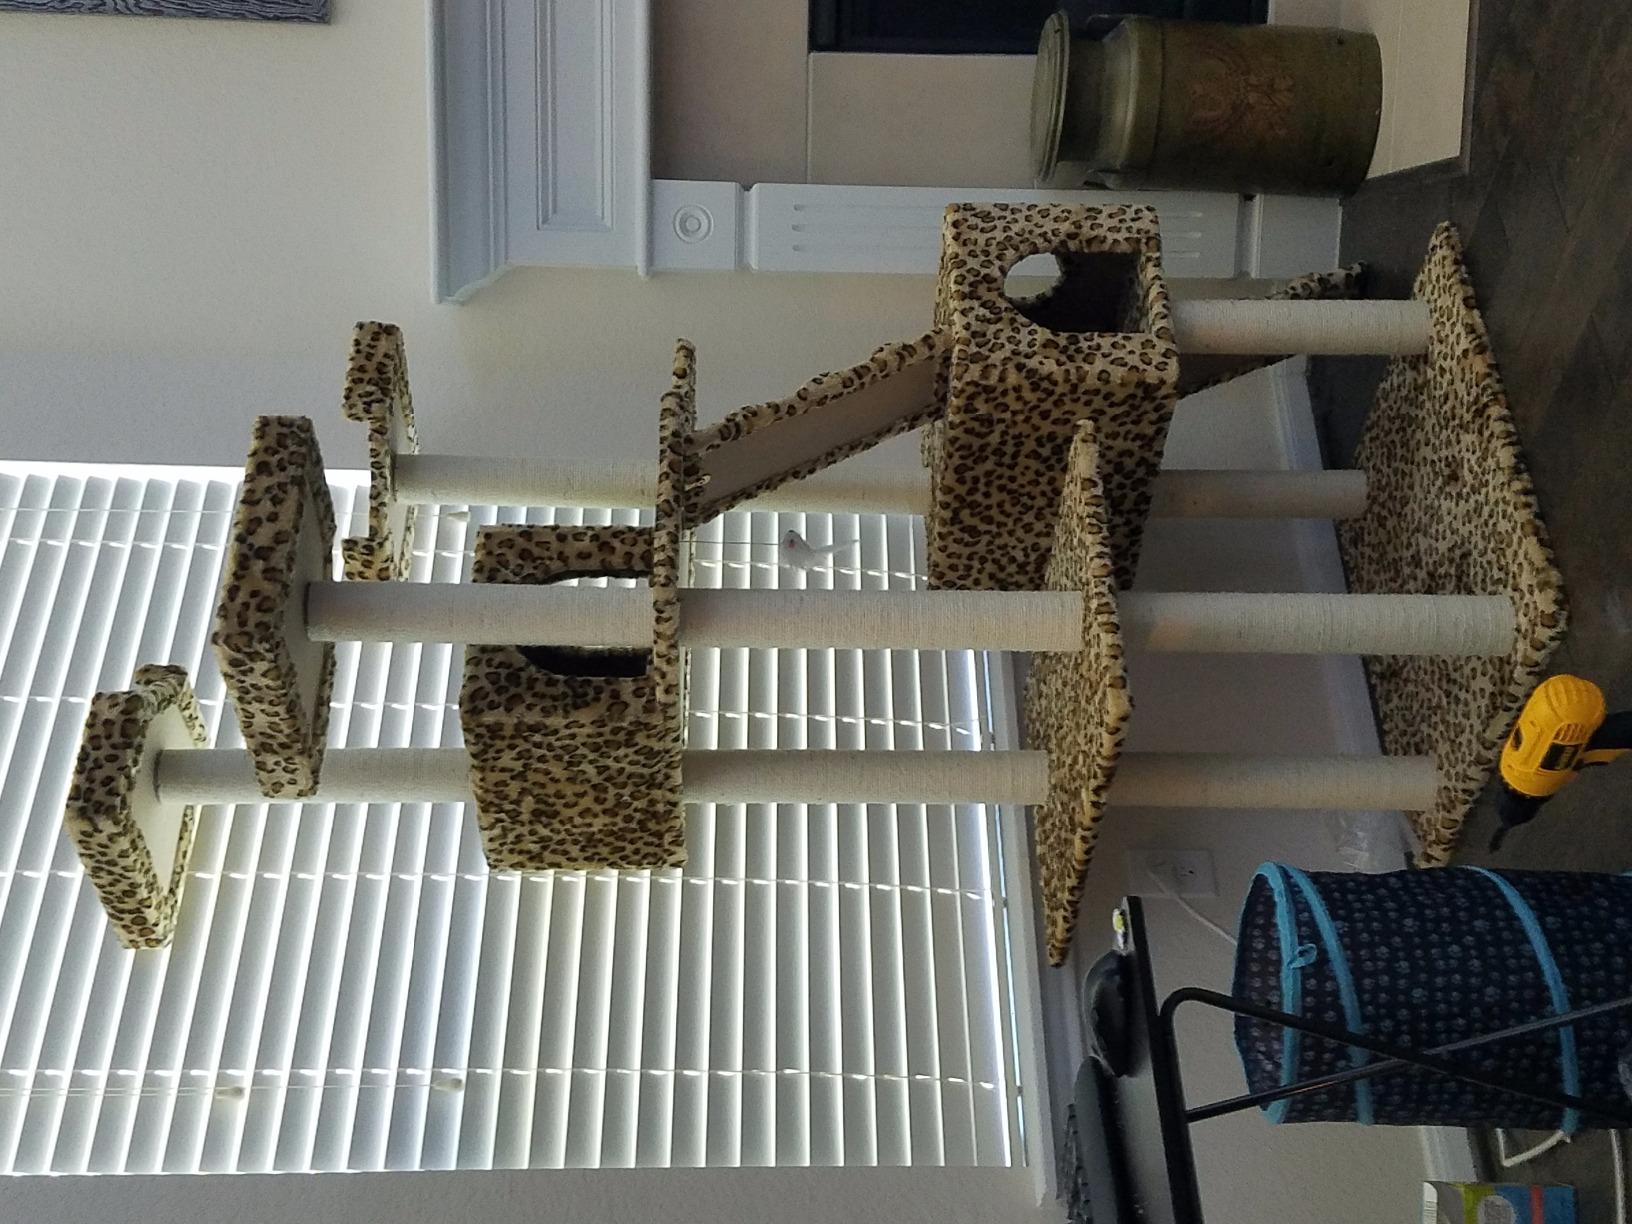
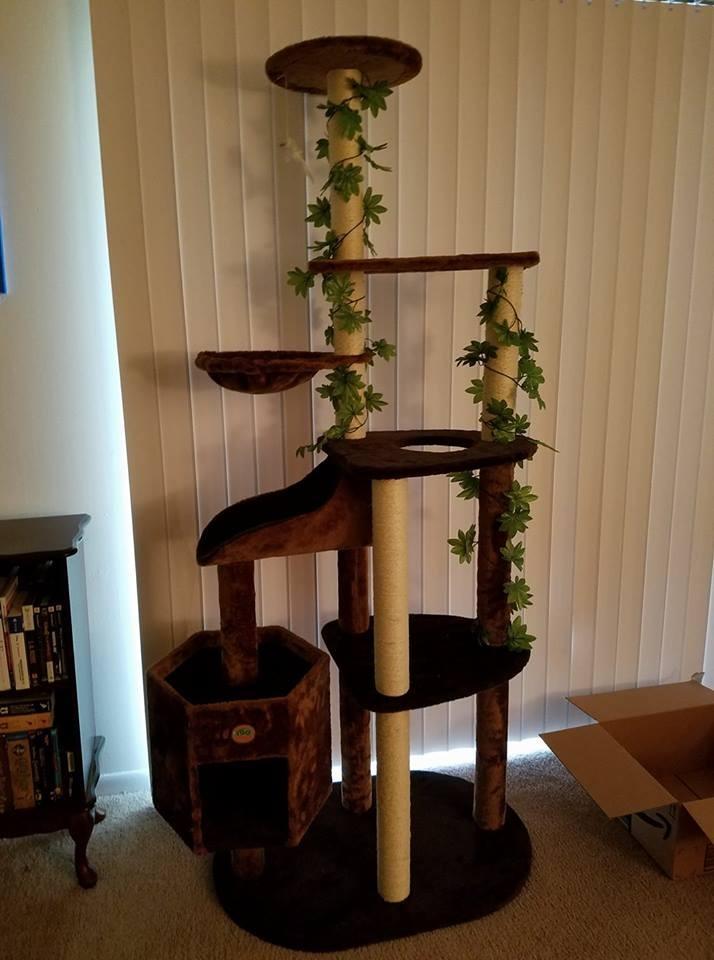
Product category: items_cat tree
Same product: no